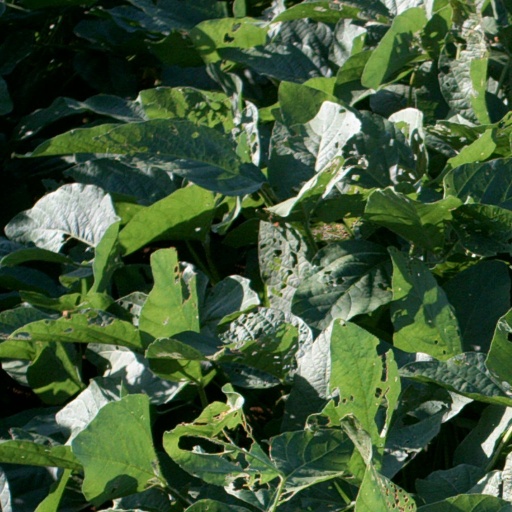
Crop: soybean